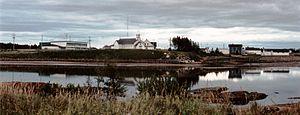
Natashquan est une municipalité du Québec située dans la municipalité régionale de comté de la Minganie et la région administrative de la Côte-Nord. Natashquan est le village natal de Gilles Vigneault, poète, auteur, compositeur, interprète, conteur, un artiste de renommée internationale qui a donné ses lettres de noblesse à ce village.